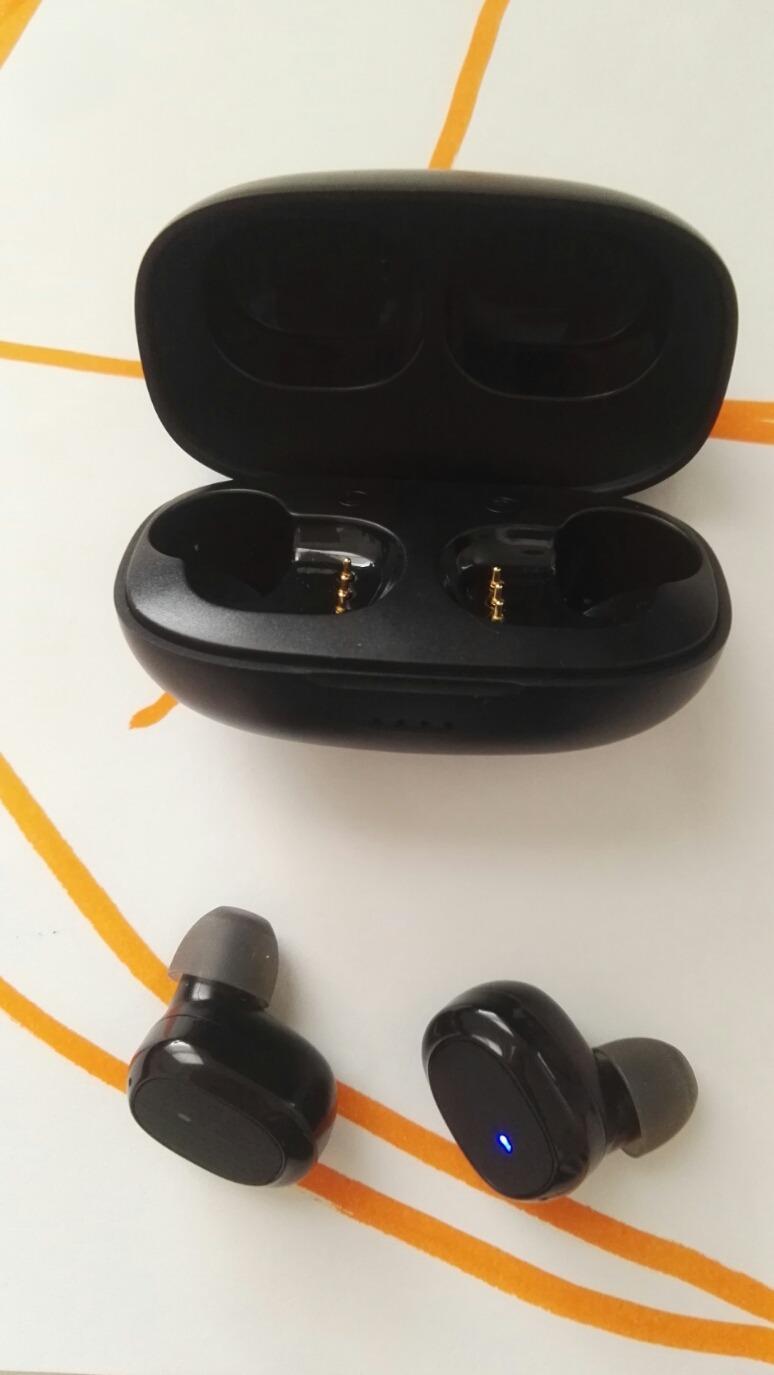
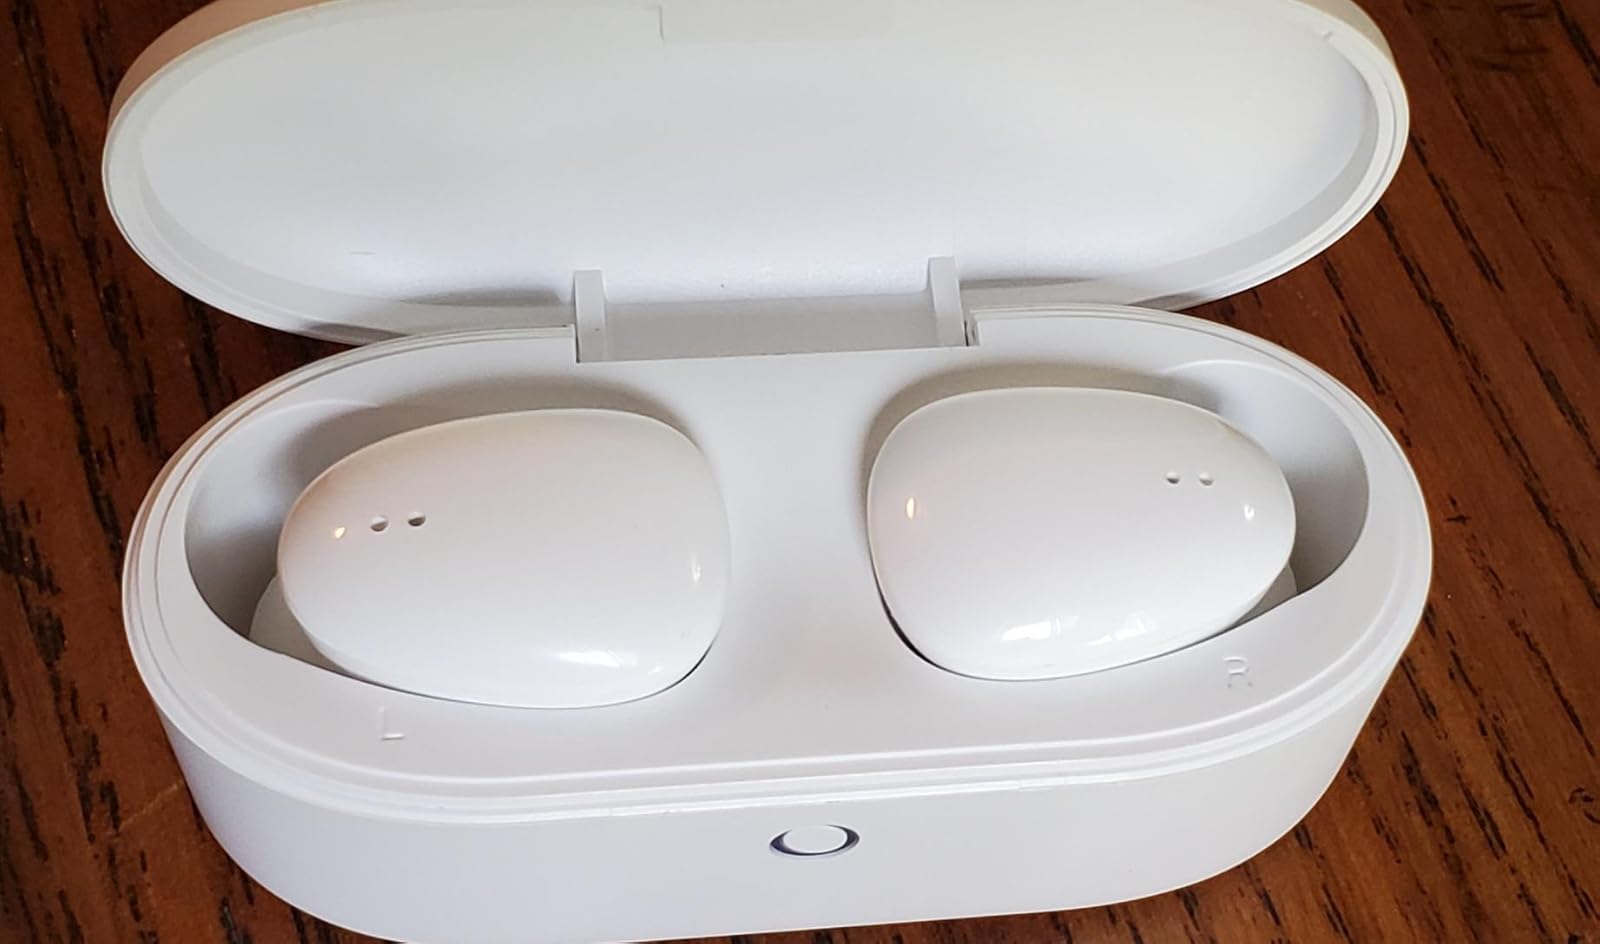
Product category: earbuds
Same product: no